Senckenberg Nature Research Society

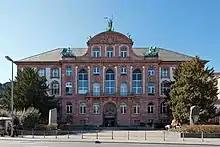
The Naturmuseum Senckenberg in Frankfurt

It shares the Senckenberg name with the , founded by Senckenberg in 1763, but is a separate organisation. The Senckenberg Nature Research Society owns several research institutes and museums, such as the Naturmuseum Senckenberg and the Naturkundemuseum Görlitz.